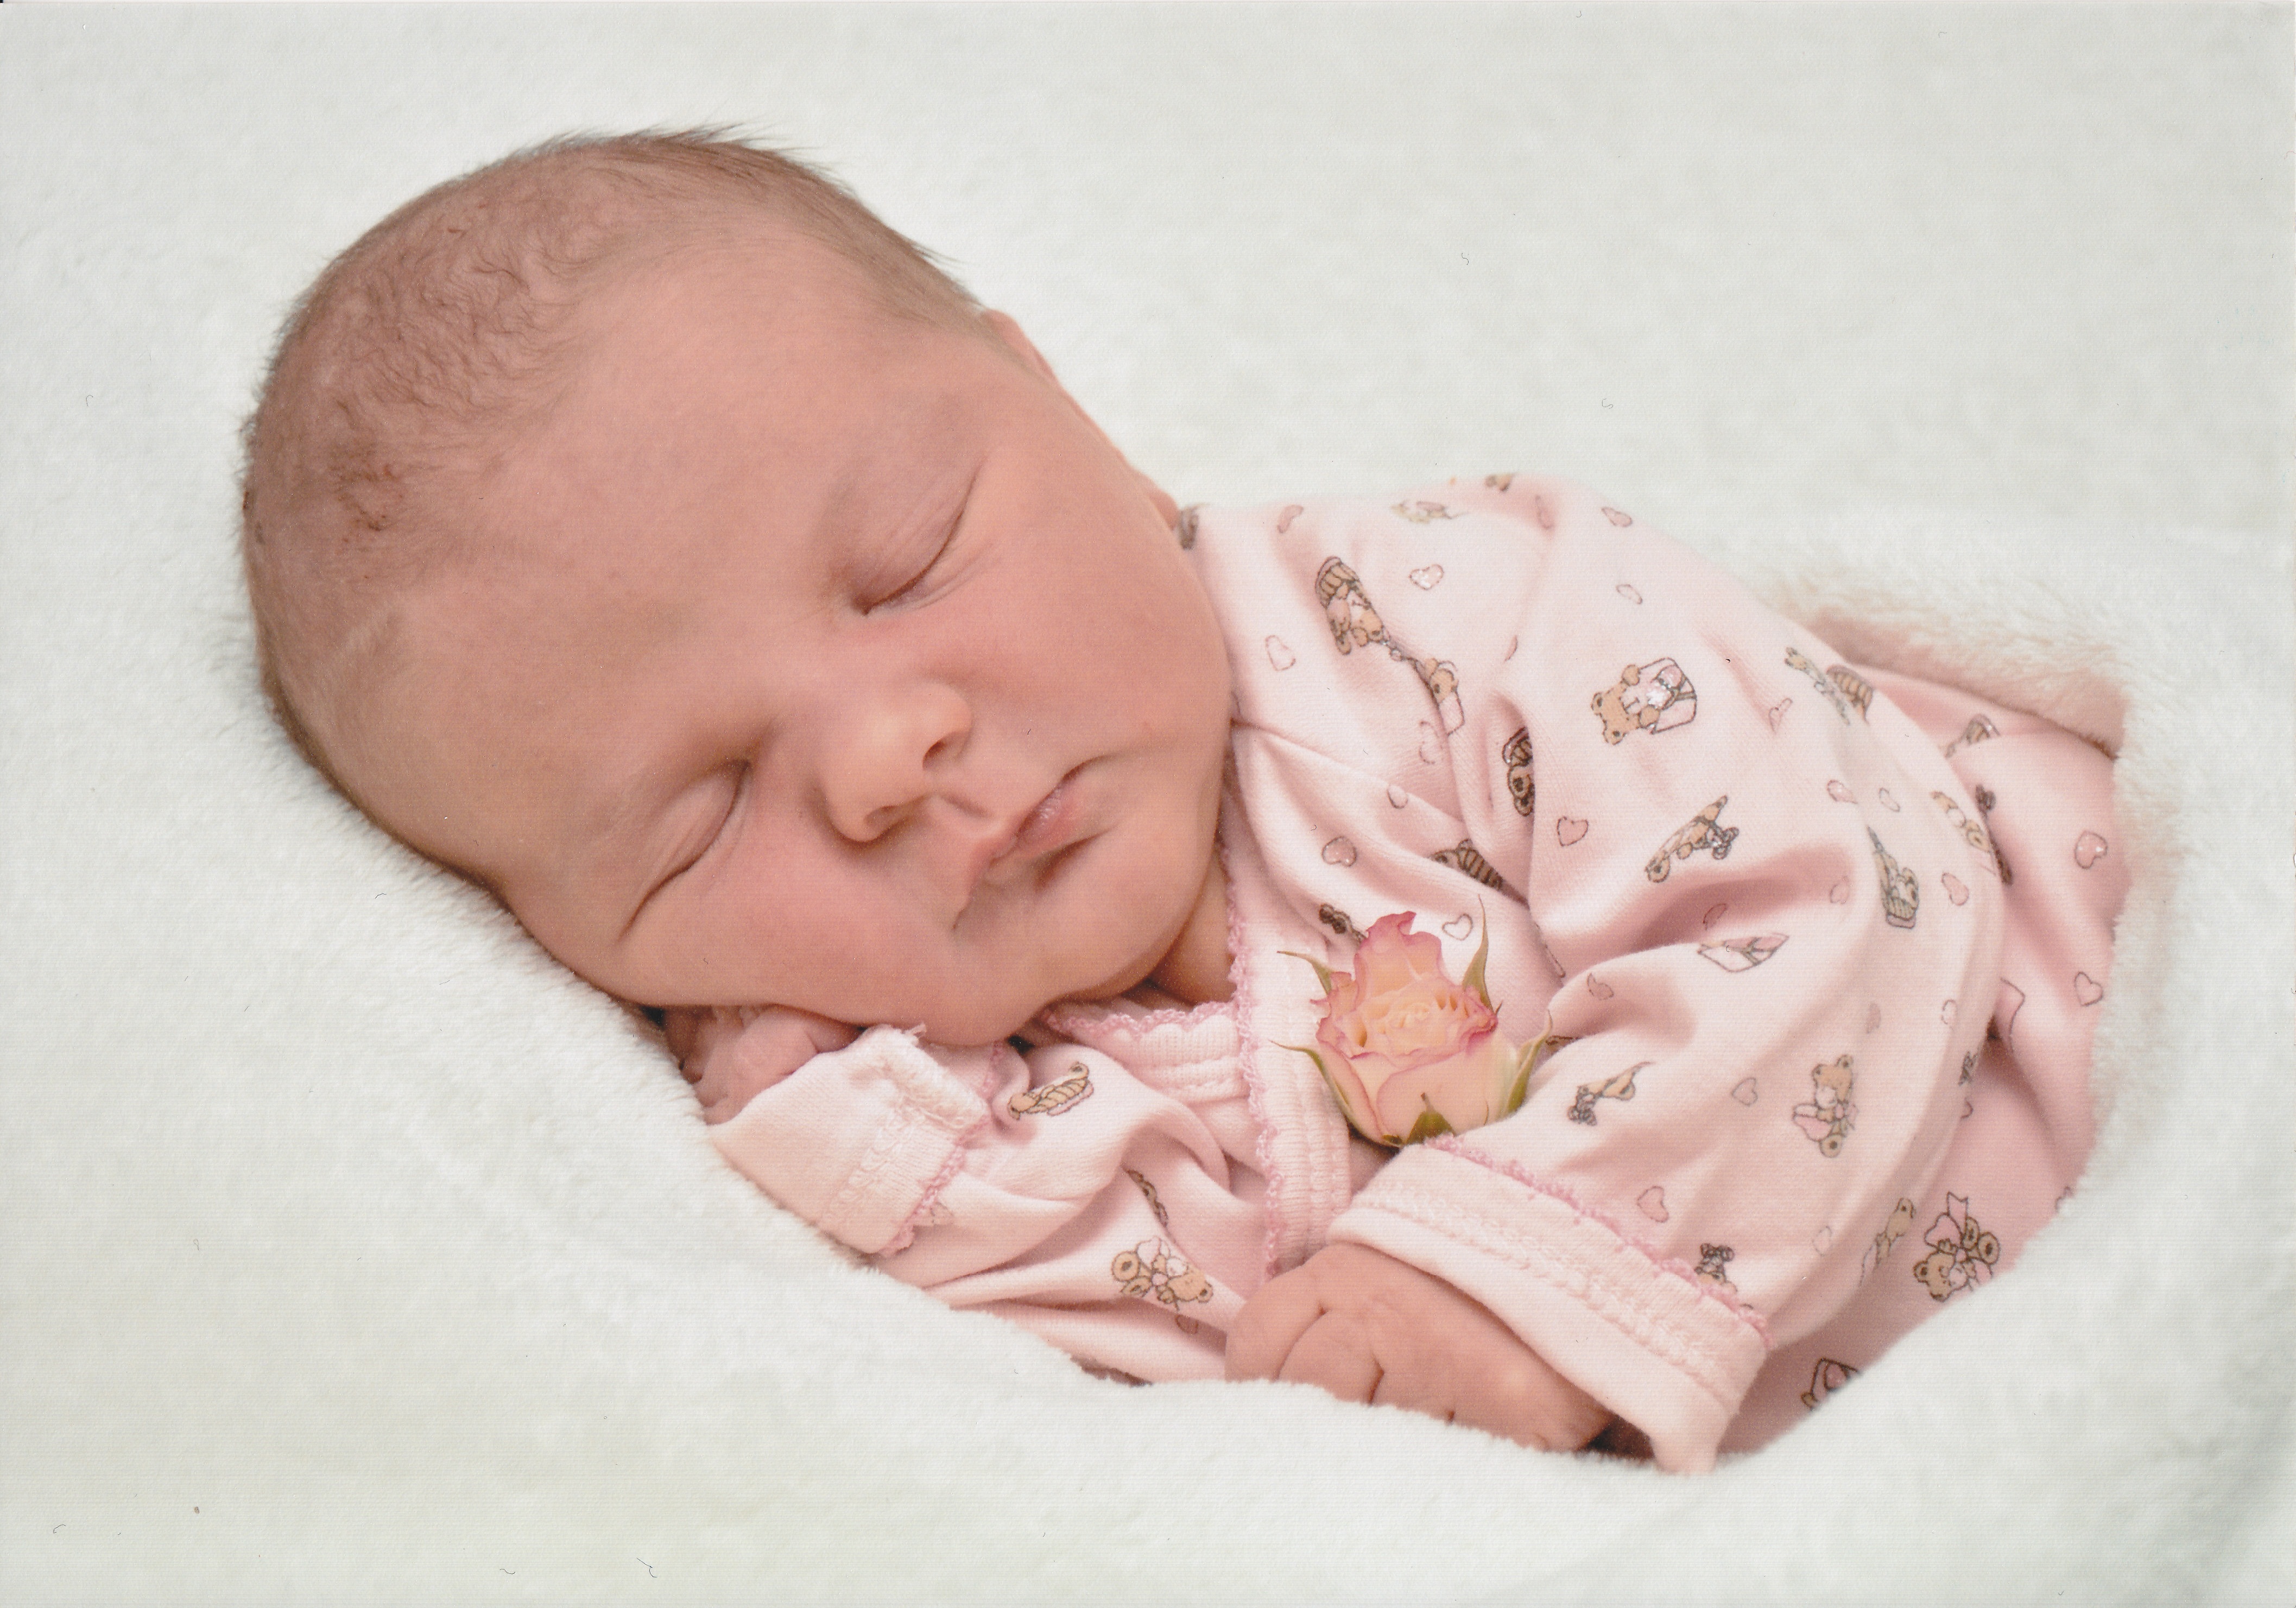
person, girl, sweet, cute, live, portrait, child, pink, blanket, baby, product, barefoot, romper, sleep, infant, newborn, skin, hospital, birth, breastfeeding, rattle stork, portrait photography, bedtime, muttergl ck